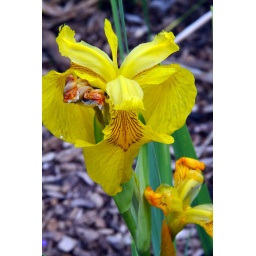
yellow flower in garden